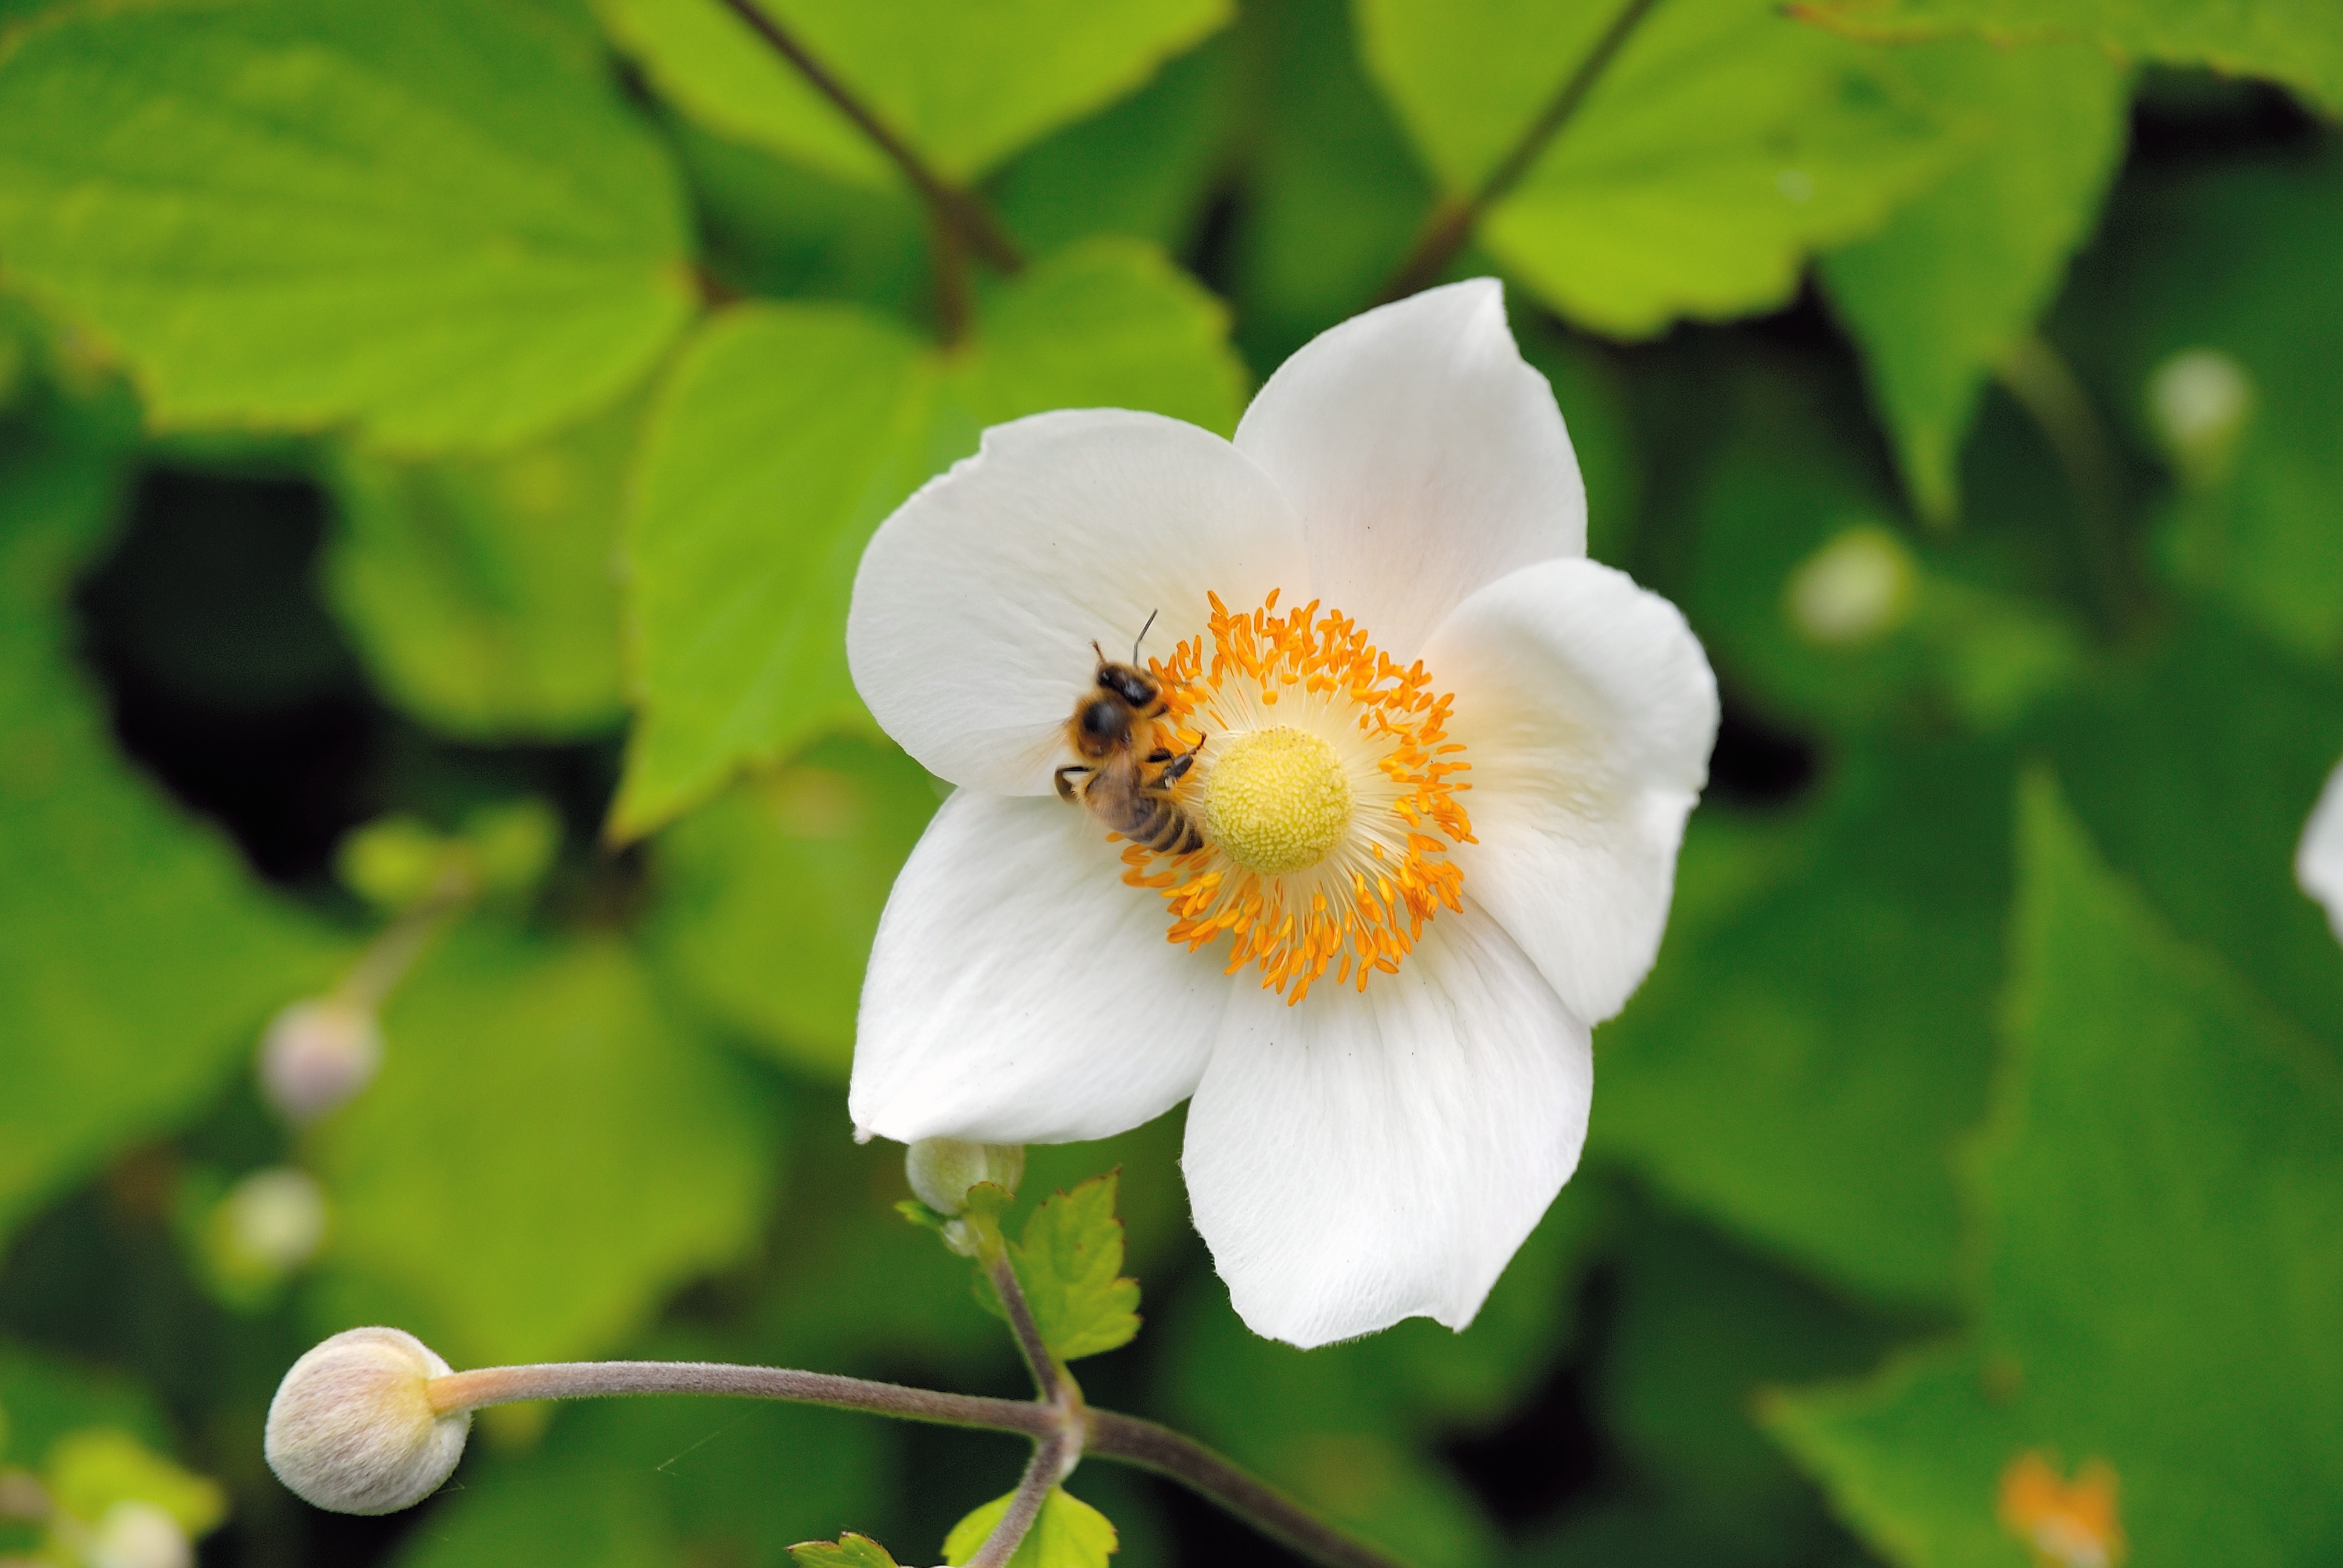
nature, blossom, plant, meadow, flower, petal, insect, botany, yellow, flora, fauna, invertebrate, wildflower, close up, bee, nectar, macro photography, flowering plant, land plant